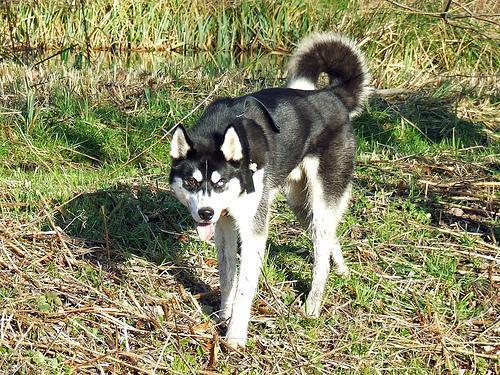
Eskimo_dog